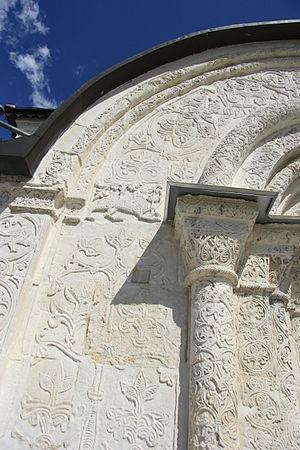
L'architecture de Vladimir et Souzdal ou architecture vladimiro-souzdalienne s'est développée à partir du milieu du XIIᵉ siècle et dans le premier quart du XIIIᵉ siècle dans les villes de Souzdal et de Vladimir, en Russie européenne, ainsi que dans les villes des environs de celles-ci, à Bogolioubovo, Kidekcha, Pereslavl-Zalesski, Iouriev-Polski, toutes en Zalessie, dans l'ancienne Principauté de Vladimir-Souzdal. Ces villes et régions se couvrirent d'églises en grand nombre comme le fait la France aux alentours de l'an 1000. Par leur style, par leur décoration sculptée, elles présentent des points communs entre elles ainsi qu'une origine commune.
La Cathédrale Saint-Georges est située à Iouriev-Polski, dans l'Oblast de Vladimir, anciennement Principauté de Vladimir-Souzdal. Elle est construite en pierre de taille blanche en 1230 — 1234 par le prince Sviatoslav IV Vladimirski, avant les invasions mongoles. Elle ne fait pas partie de la liste du Patrimoine mondial Unesco mais a été désignée comme un des monuments exceptionnels de la Fédération de Russie. Il se trouve sur le parcours de l'Anneau d'or de Russie à proximité des autres Monuments de Vladimir et de Souzdal. Quant au Monastère Saint-Michel-Archange, il se trouve à cent mètres de la Cathédrale Saint-Georges.